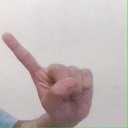
अक्षर: ए